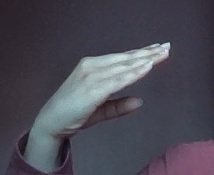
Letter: jeem